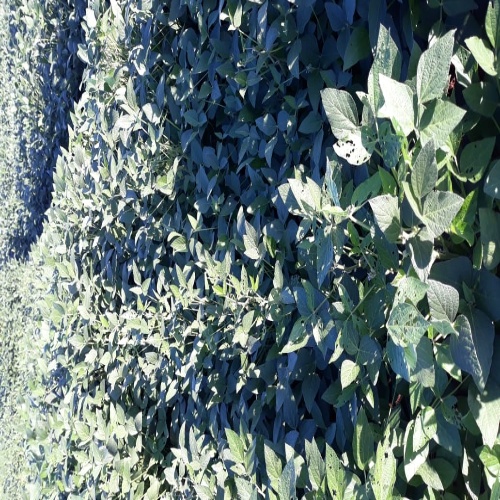
Label: Caterpillar